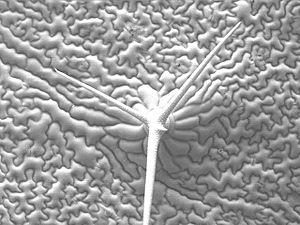
Observation de l'épiderme d'une feuille d'Arabidopsis thaliana par microscopie électronique à balayage cryogénisée. Remarquez le joli trichome.
Les trichomes sont de fines excroissances ou appendices chez les plantes et chez certains eucaryotes unicellulaires. On peut citer comme exemple les poils, les poils glandulaires et notamment urticants ou encore des poils qui ont évolué en écailles protectrices. Leurs fonctions semblent souvent être principalement défensives mais ils peuvent aussi protéger certaines plantes d'un froid ou d'une chaleur excessive.